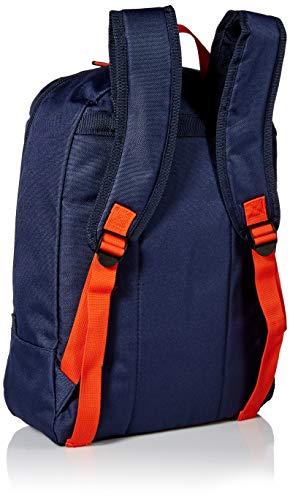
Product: Nautica Diagonal Front Zip Full Size Backpack for Kids
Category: Clothing, Shoes & Jewelry | Luggage & Travel Gear | Backpacks | Kids' Backpacks
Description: Easy access storage - this Nautica kids backpack features an easy access front zippered pocket and a large main storage compartment.
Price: $20.11